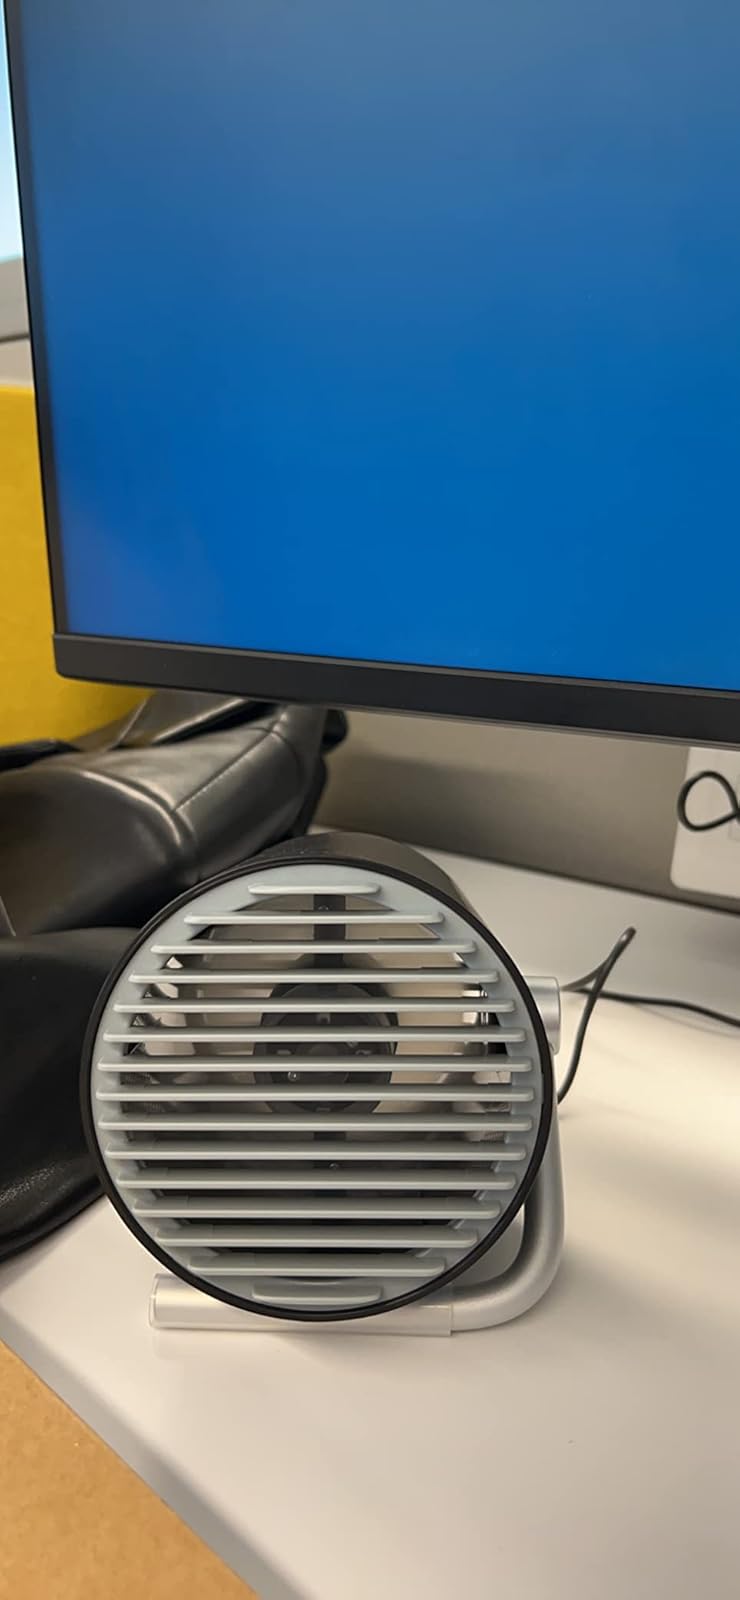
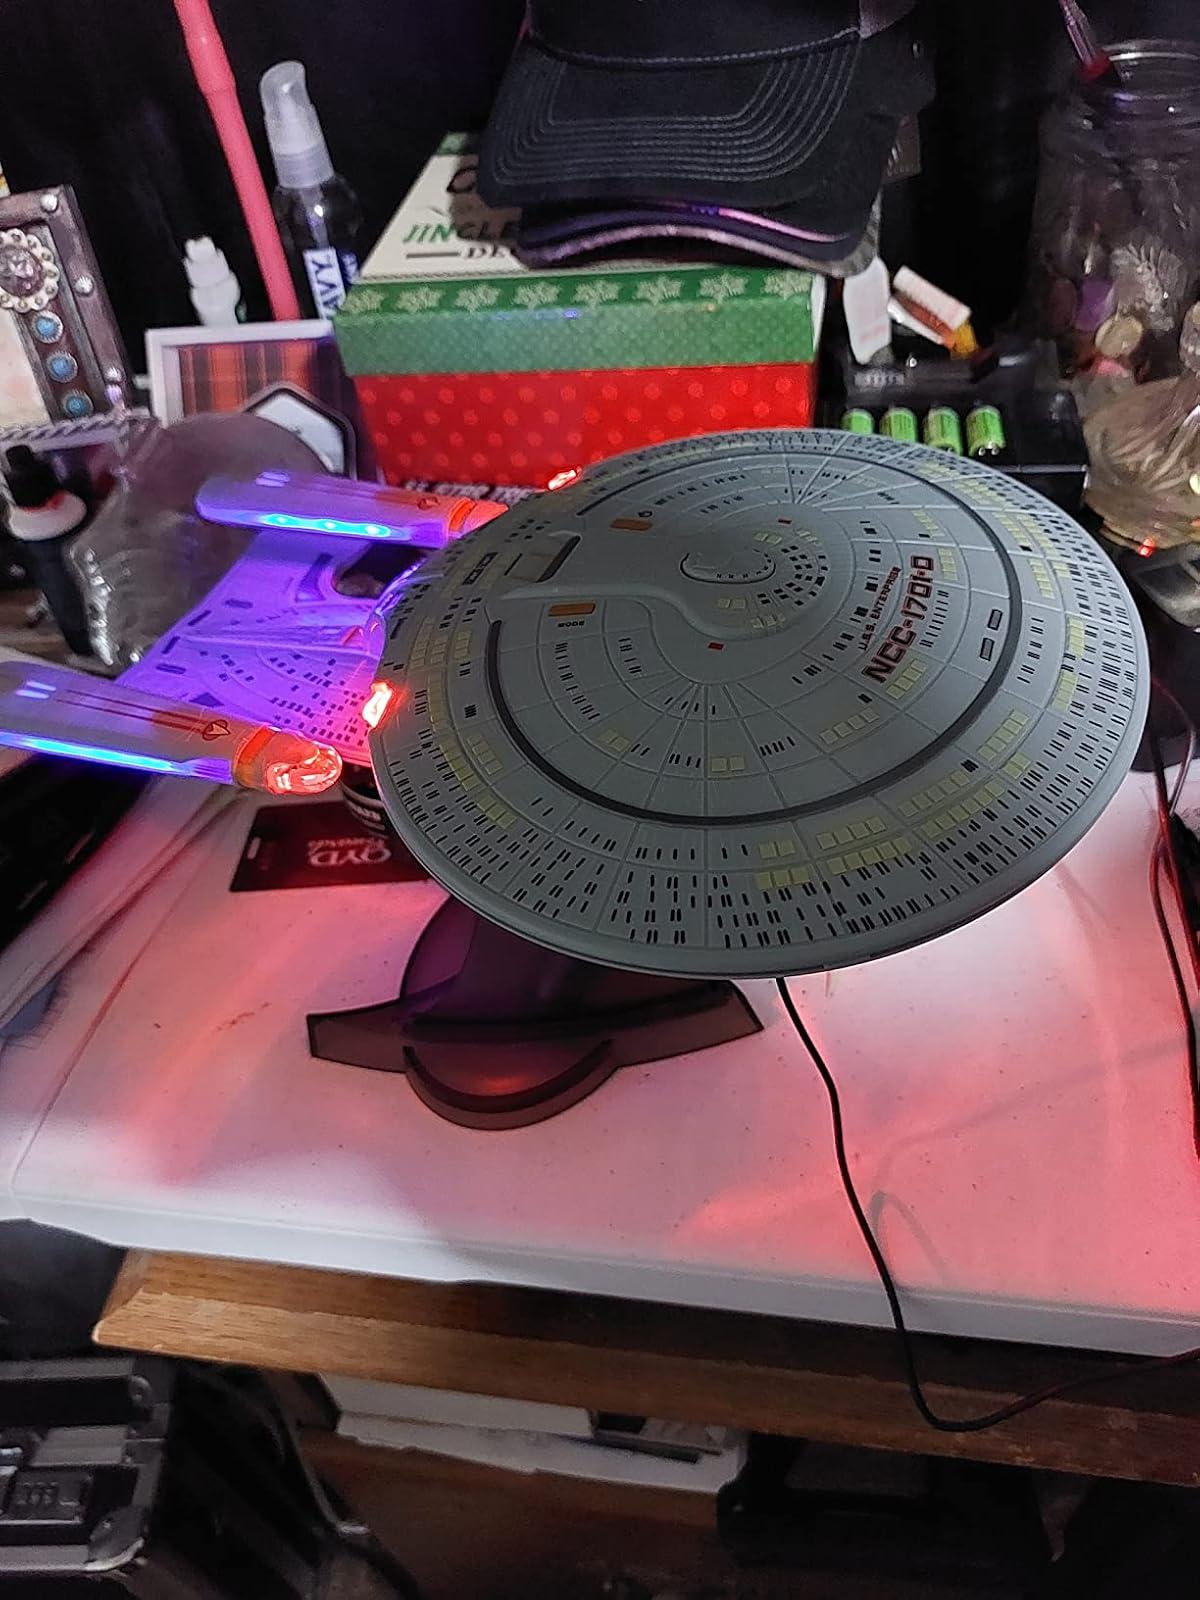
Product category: fan
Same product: no